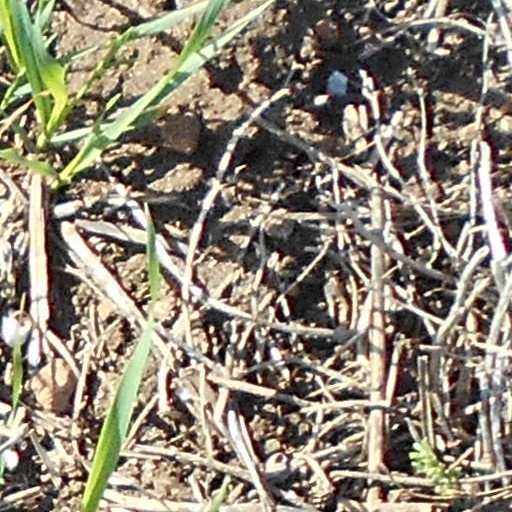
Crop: wheat